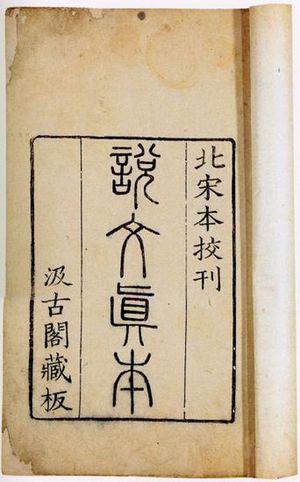
La dynastie Han est une période de l'histoire de la Chine qui débute en 206 av. J.-C, lorsque Han Gaozu fonde la dynastie en montant sur le trône, et s’achève en 220 ap. J.-C, à la fin du règne de Han Xiandi. Elle est elle-même divisée en deux périodes : celle des Han occidentaux ou Han antérieurs, capitale Chang'an, et celle des Han orientaux ou Han postérieurs, capitale Luoyang. Ces deux périodes sont séparées par la courte dynastie Xin fondée par Wang Mang et qui disparaît après la mort de son fondateur.
Le Shuōwén Jiězì, souvent abrégé en Shuōwén, est un ouvrage du début du IIᵉ siècle rédigé par le spécialiste des Cinq classiques, Xǔ Shèn. Il s'agit du premier dictionnaire de caractères chinois à proposer une analyse de leur composition et à les classer à l’aide de ce qui est compris à présent comme des clés, ses sections : les caractères sont classés en bùshǒu.